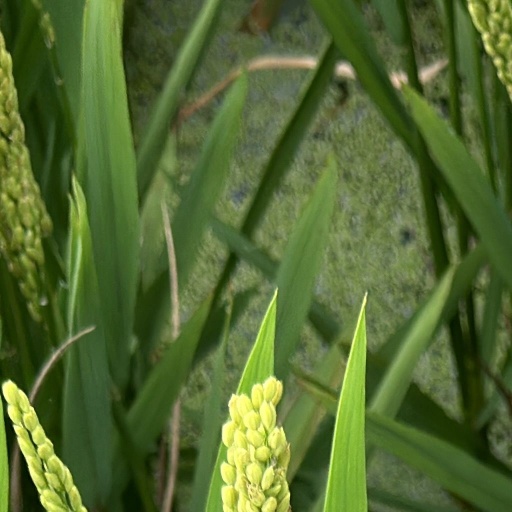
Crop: rice